Edward Ashmore

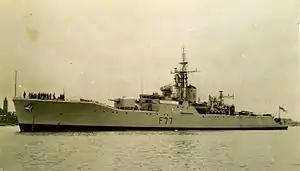
The frigate which Ashmore commanded in the late 1950s

Ashmore became Deputy Director of Naval Plans at the Admiralty in June 1960, Director of Naval Plans there in November 1960 and then Chairman of the Service Directors of Plans at the Ministry of Defence in December 1961. Promoted to commodore in March 1962, he became Commander of British Forces in the Caribbean and Senior Naval Officer West Indies in July 1963.